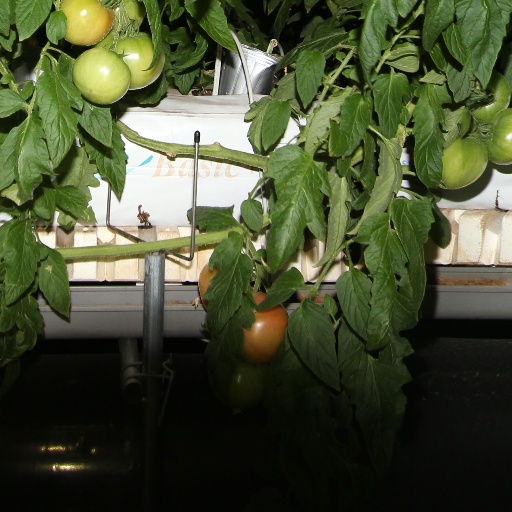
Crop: tomato